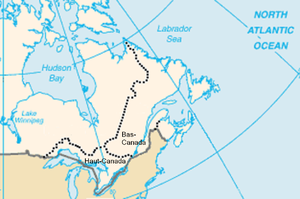
L'histoire du Québec s'étend de la première occupation humaine du territoire correspondant à la province actuelle jusqu'à nos jours.